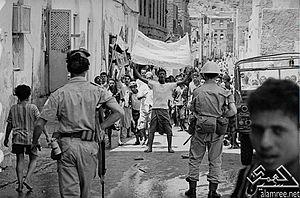
1967 est une année commune commençant un dimanche.